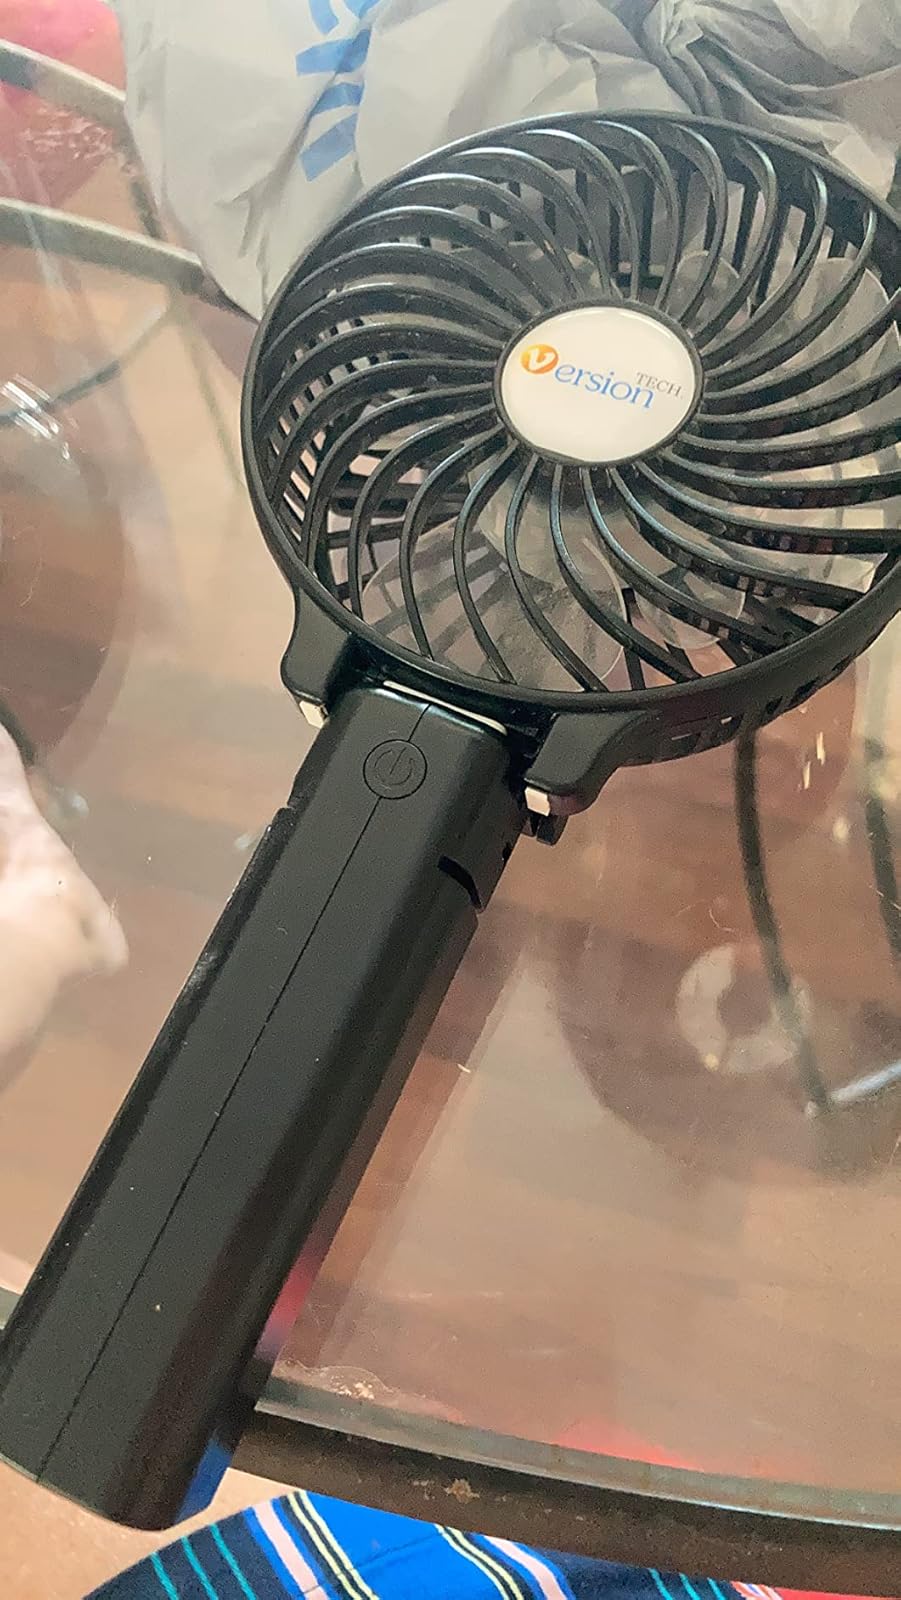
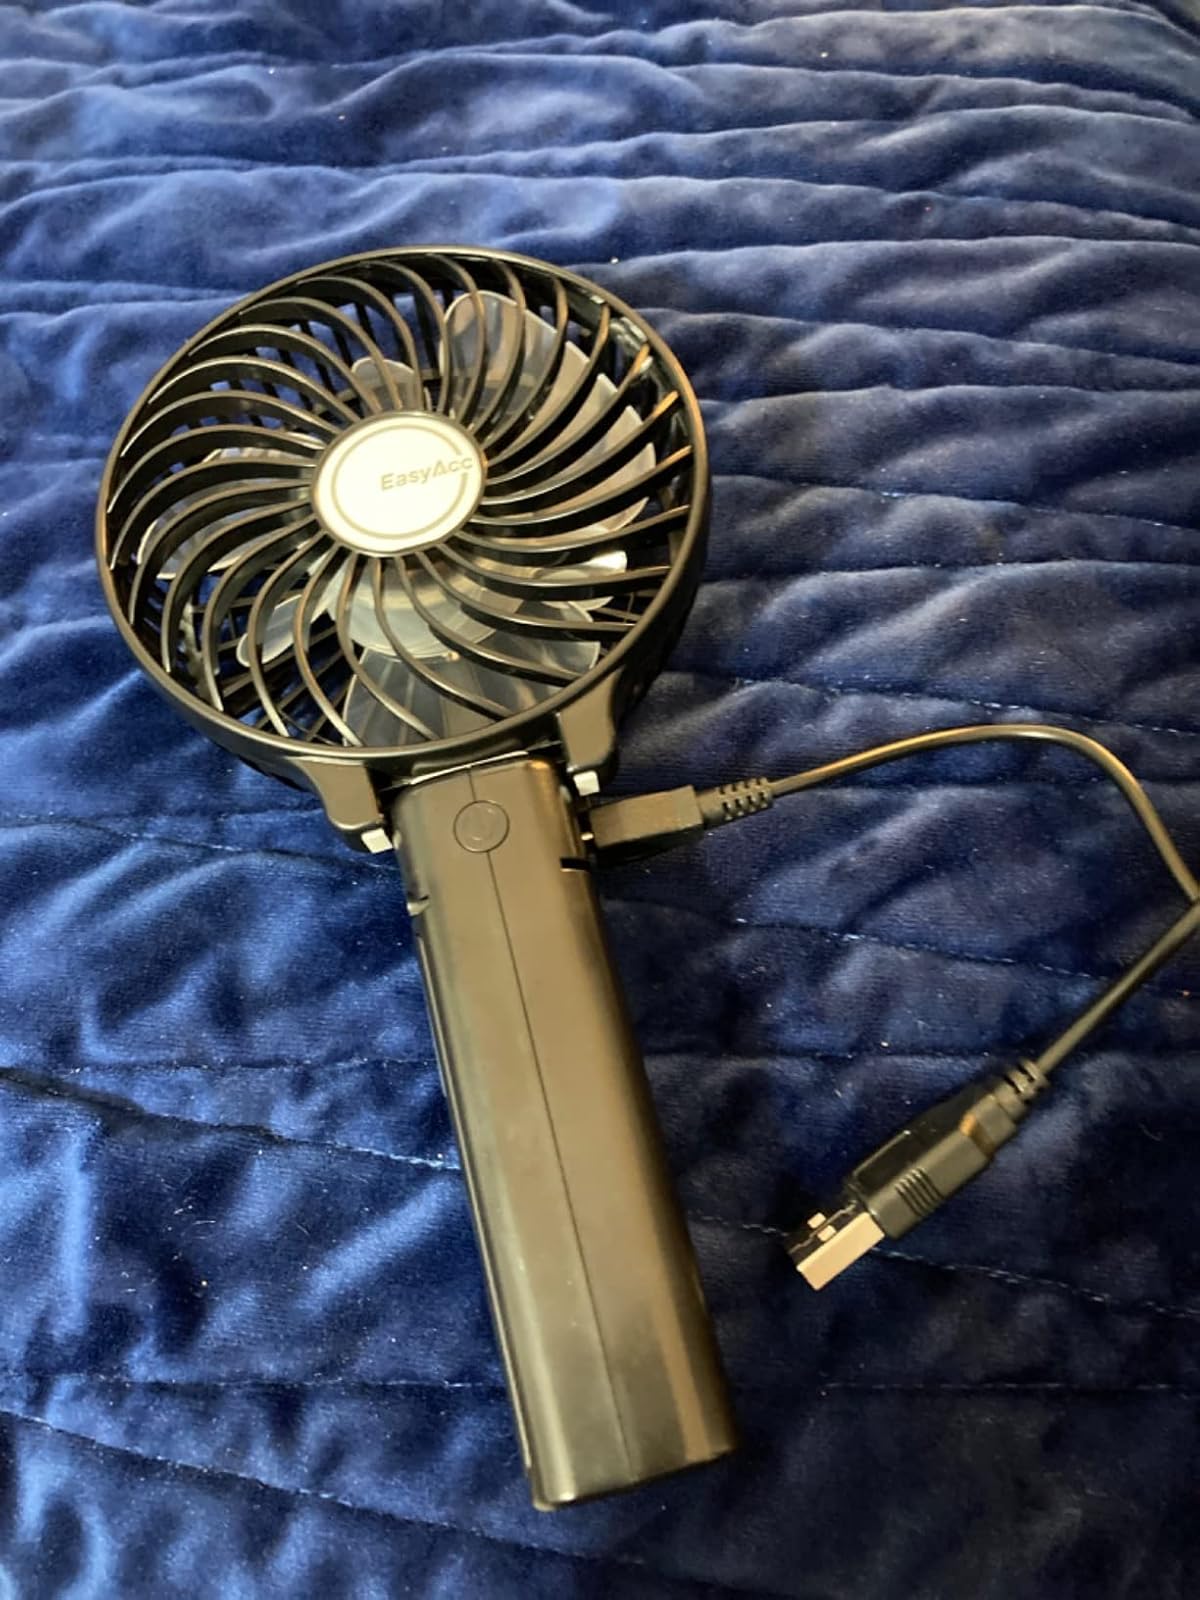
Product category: fan
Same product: no